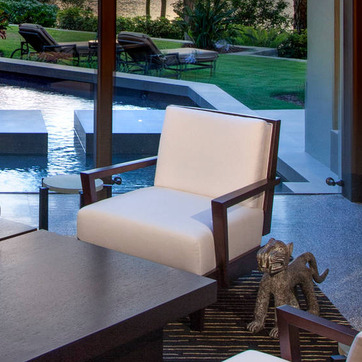
Material: fabric